Ngwenya Mine

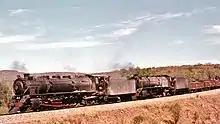
A CFM]steam locomotive-hauled train of wagons loaded with iron ore from the Ngwenya Mine on the Goba railway, Eswatini (then known as Swaziland), 1970

The haematite iron ore with the iron content of up to 60% was prospected in the middle of the 19th century. The Swaziland Iron Ore Development Company (SIODC), owned by the Anglo-American Corporation, started mining of the deposit in 1964. A ten-year contract with a Japanese company made it the largest consumer of the iron ore. The open pit mining took place between 1964 and 1977, temporarily boosting the economic development of the area by establishing the Goba railway line connecting the mine with the Mozambique Railway System, and an electricity supply network (Matsapha industrial Site). An estimated 20,000,000 tonnes of iron ore have been extracted from the mine. However, an estimated 32 million tons of ore remained in the soil. Supposedly the Anglo-American Corporation stopped prospecting the mine because it got flooded.